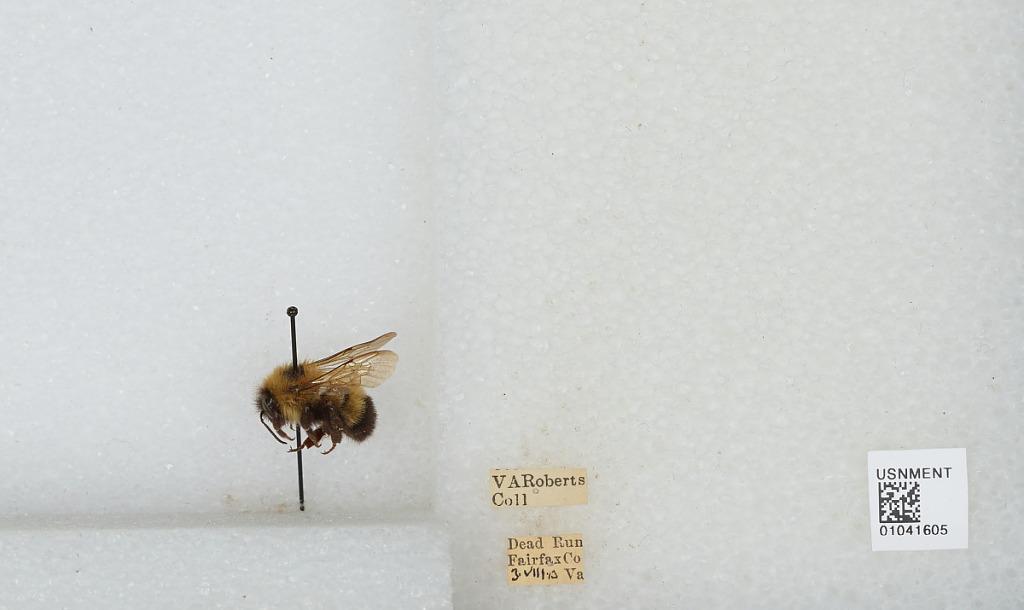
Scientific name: Bombus sp.
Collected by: V. Roberts
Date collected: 1913-8-3
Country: United States
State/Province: Virginia
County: Fairfax
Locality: Dead Run
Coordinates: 38.9614, -77.1736